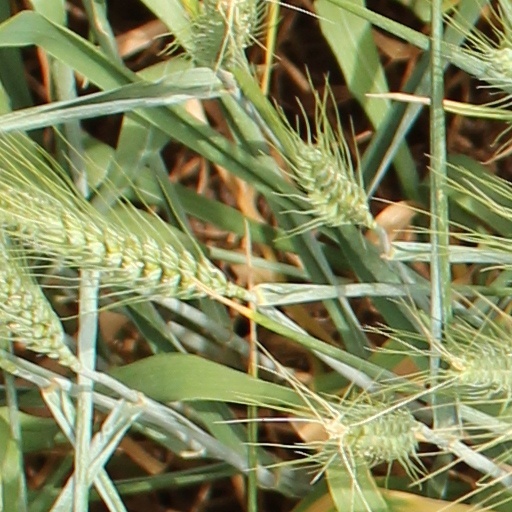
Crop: wheat